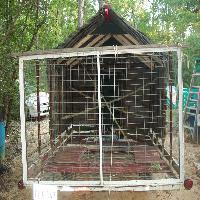
Weather: cloudy or overcast